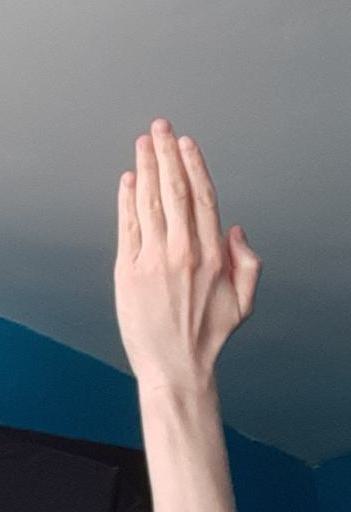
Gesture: stop_inverted